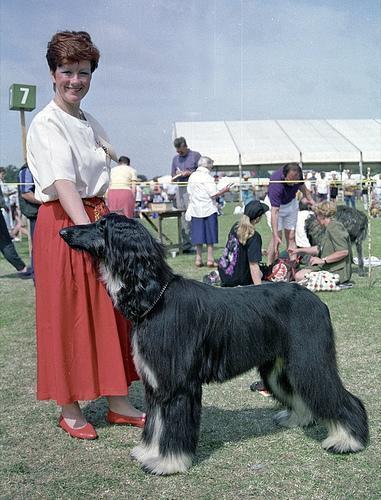
Afghan_hound